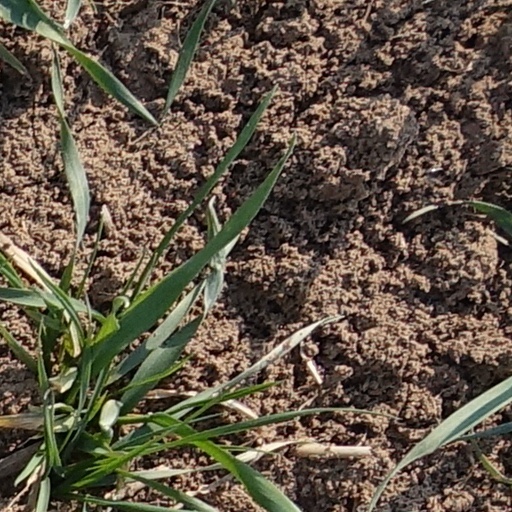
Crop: wheat